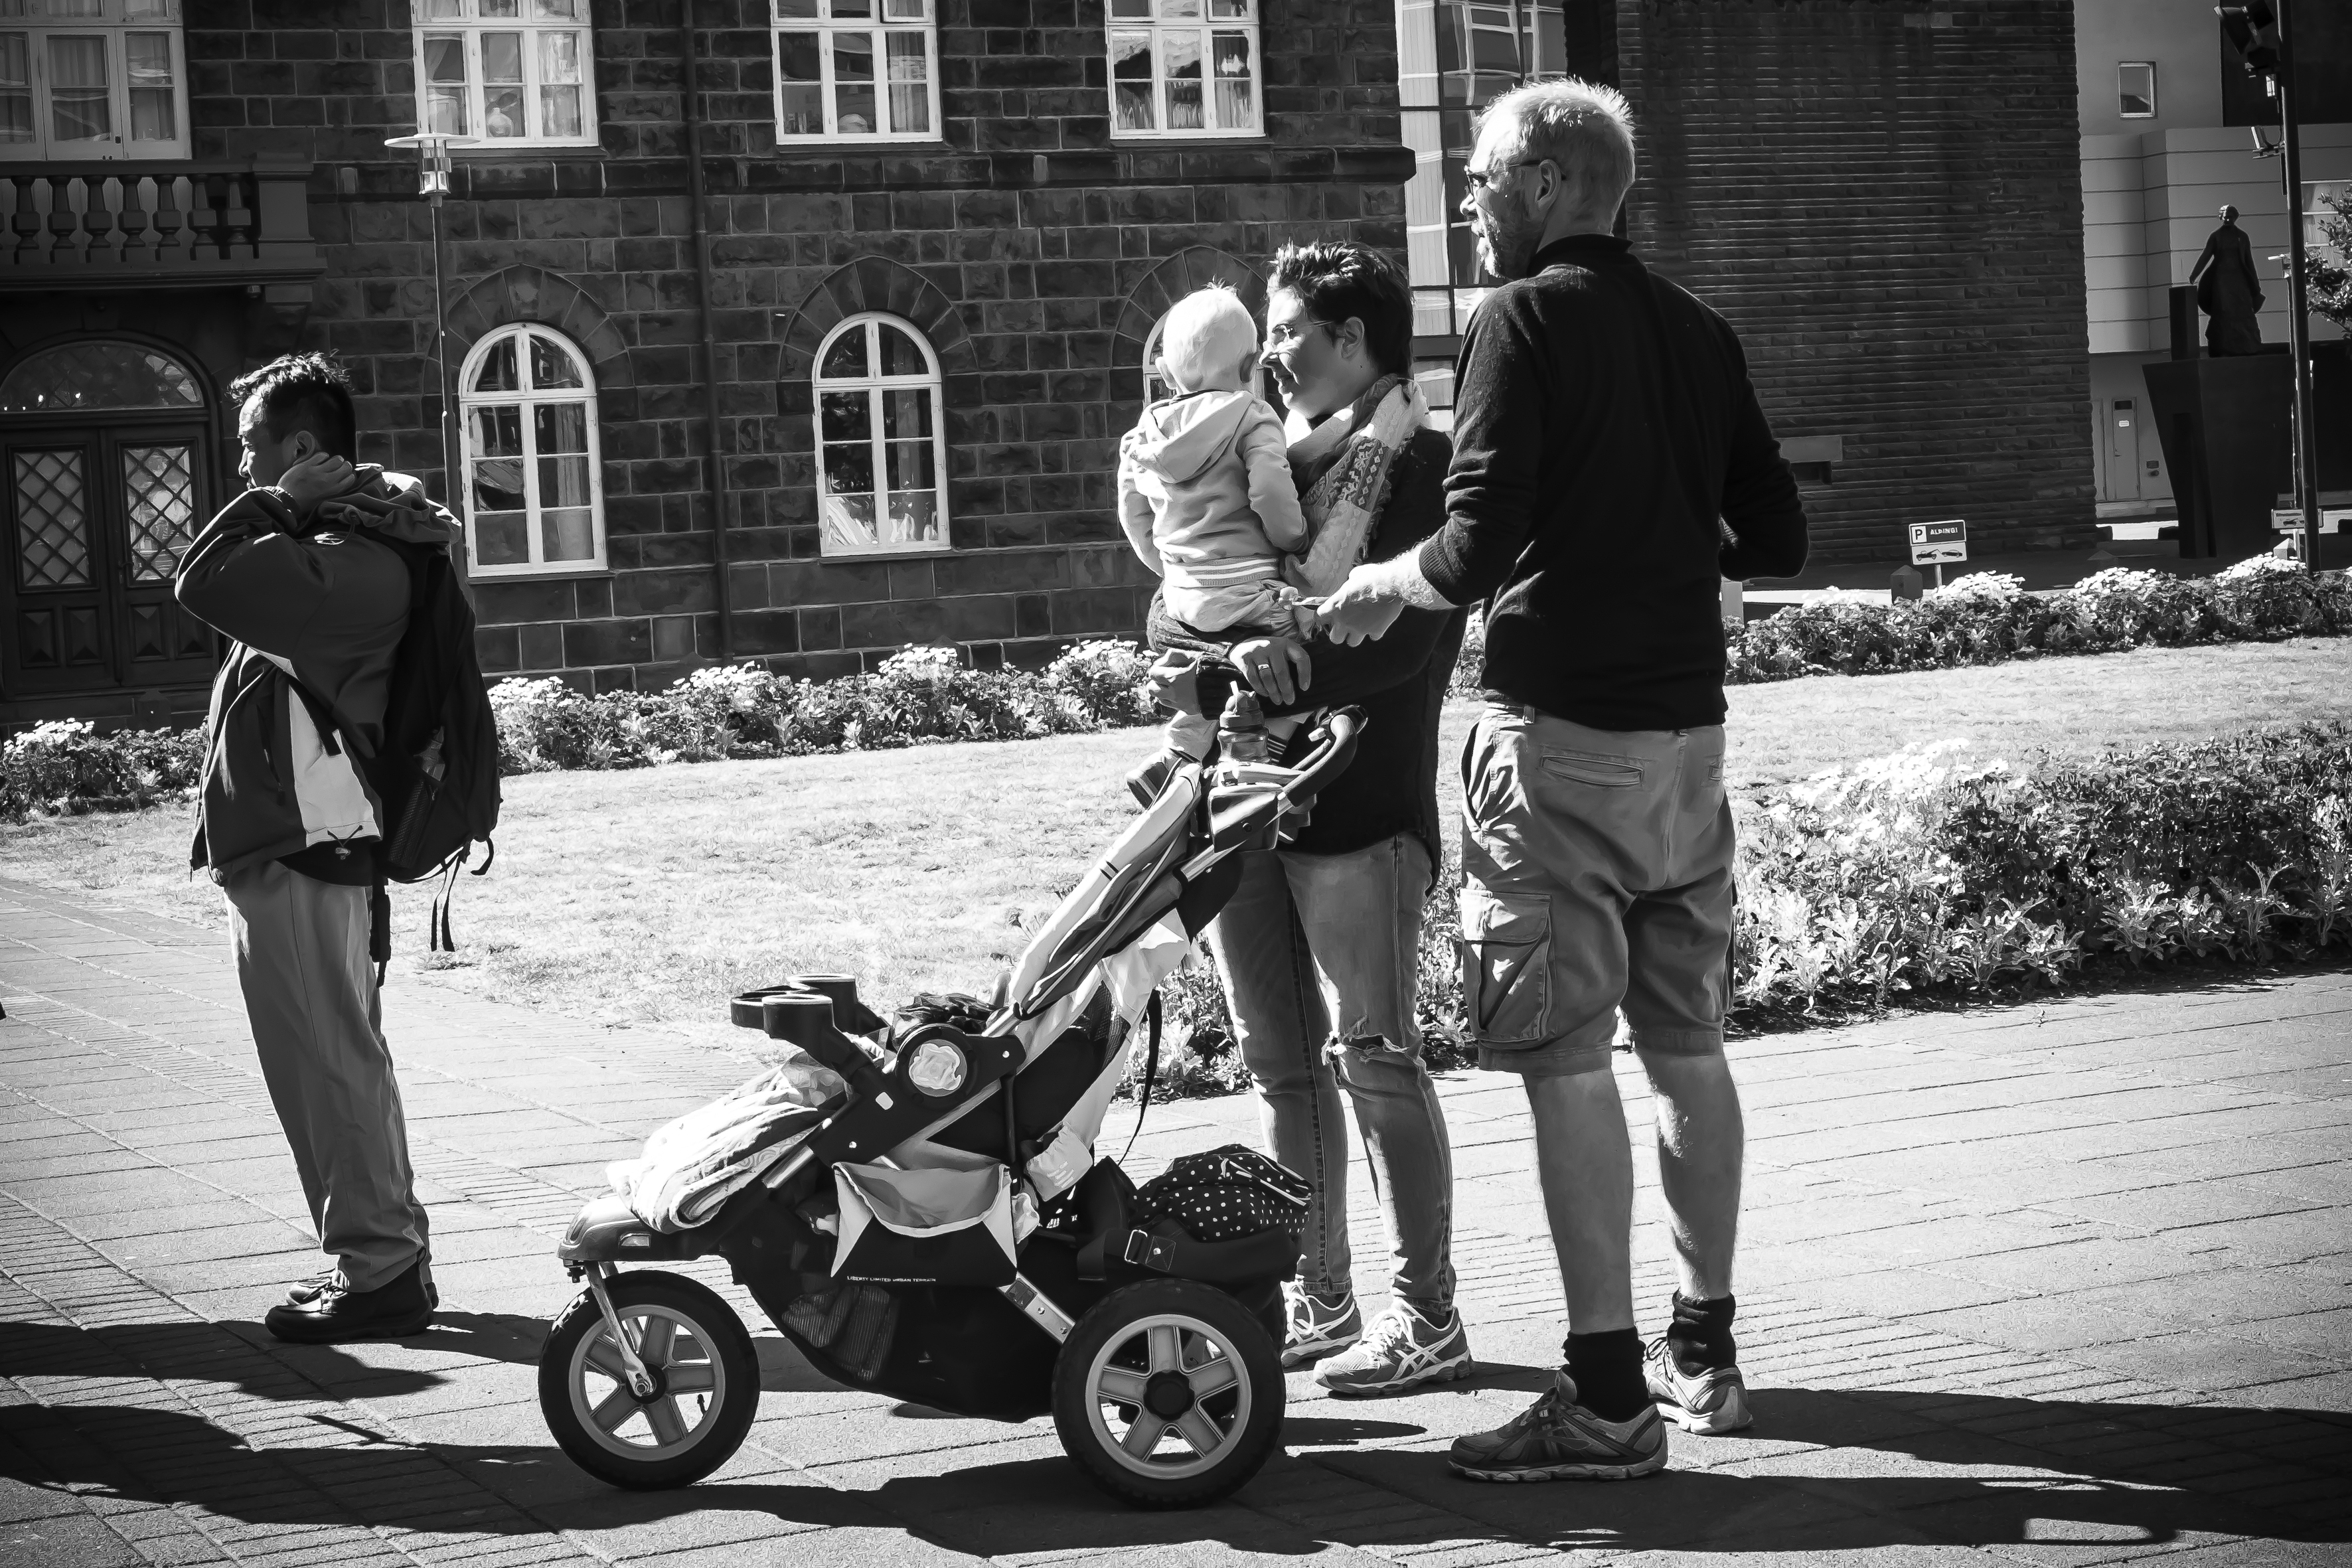
man, black and white, people, road, street, bicycle, urban, travel, fujifilm, vehicle, iceland, black, monochrome, bw, blackandwhite, blackwhite, is, infrastructure, ngc, fuji, fujixt1, reykjavik, fujix, noireblanc, baby carriage, segway, monochrome photography